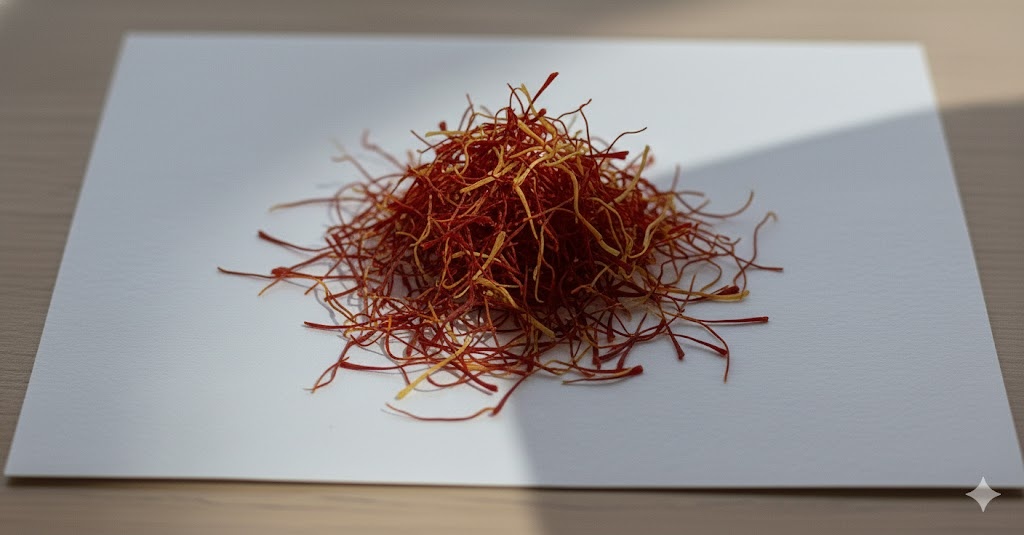
Saffron quality class: lacha